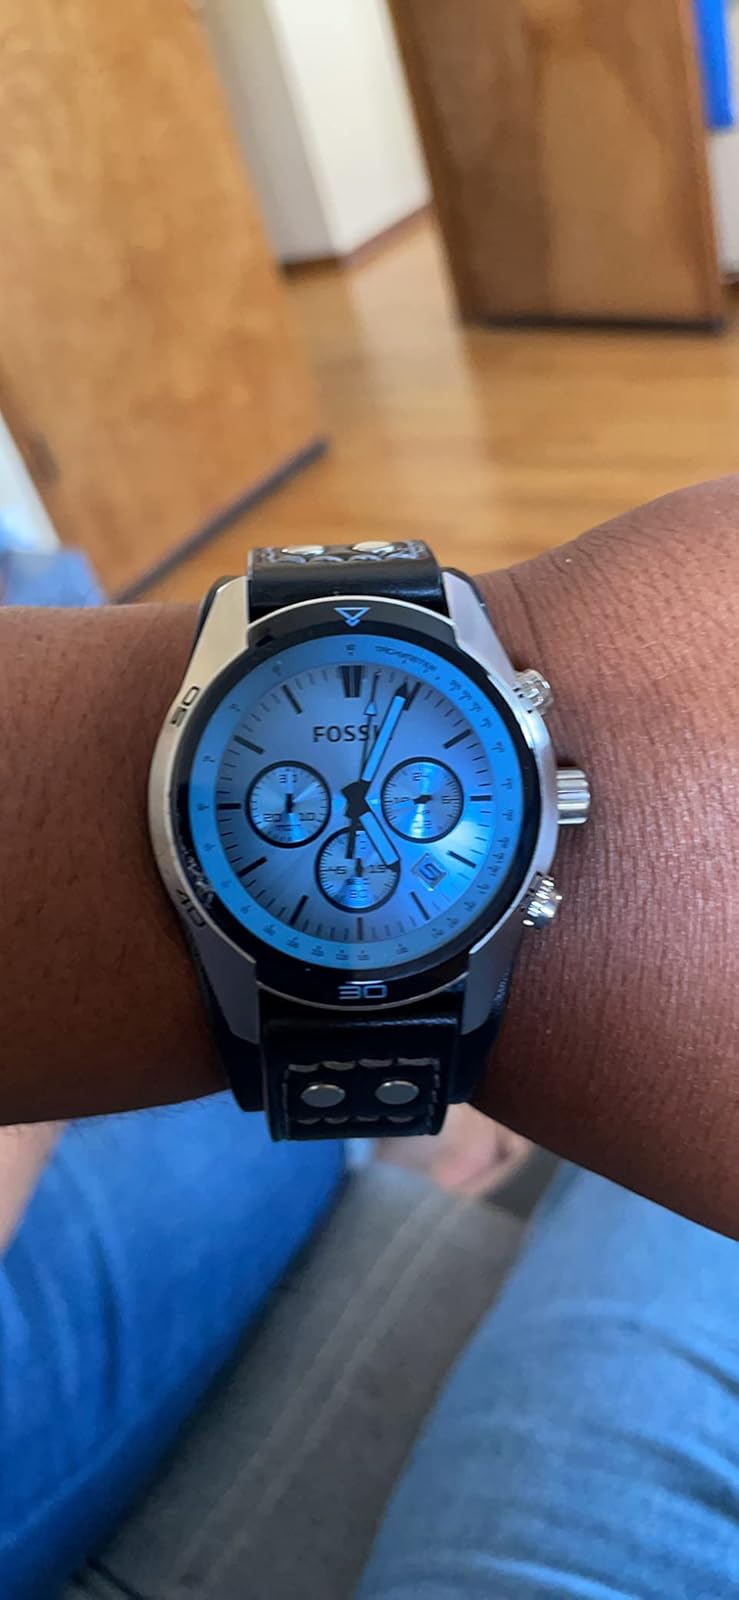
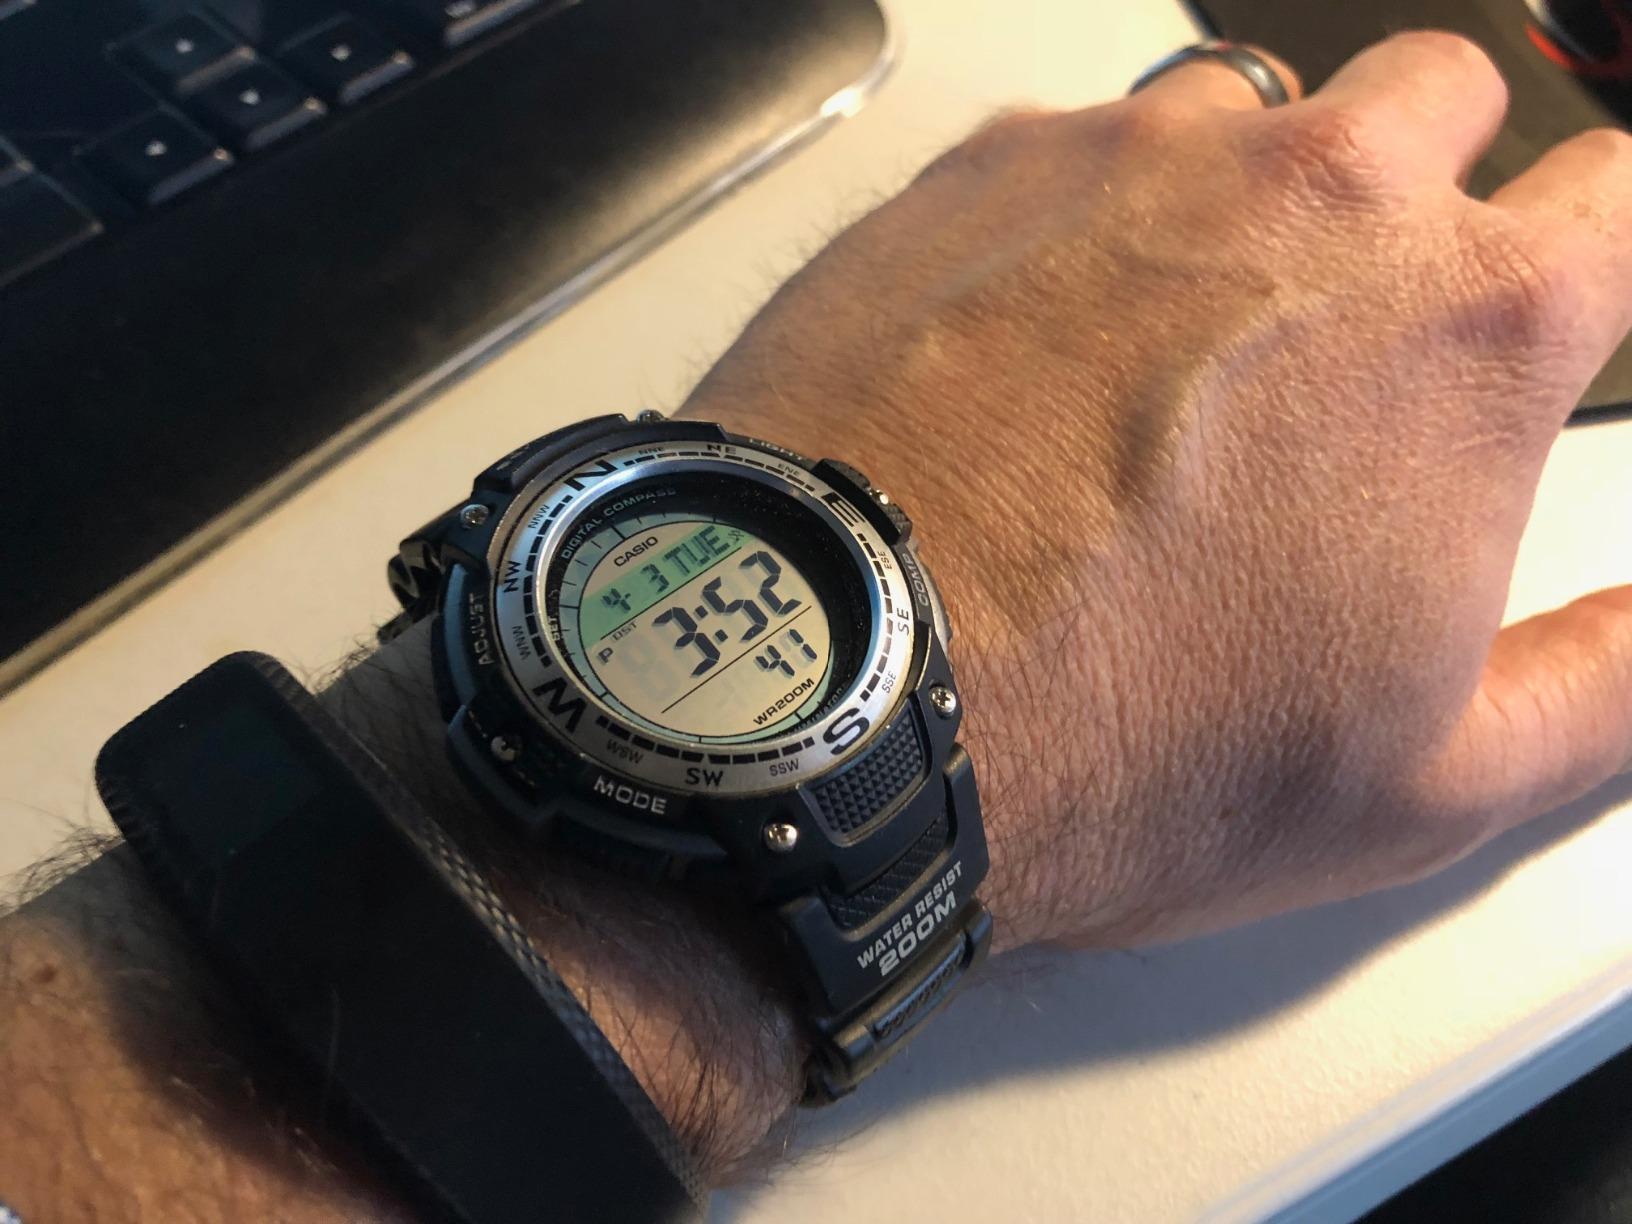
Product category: accessories_watch
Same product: no